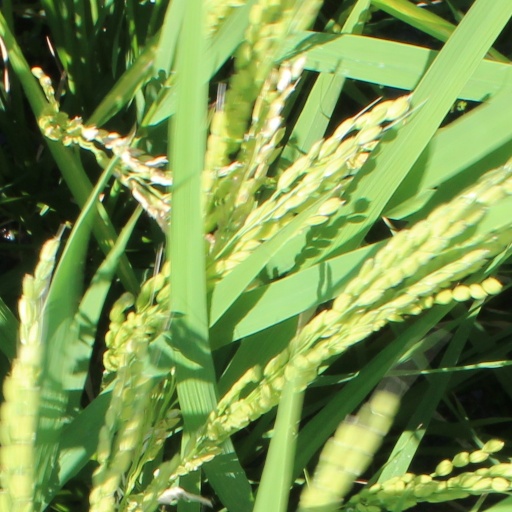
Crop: rice